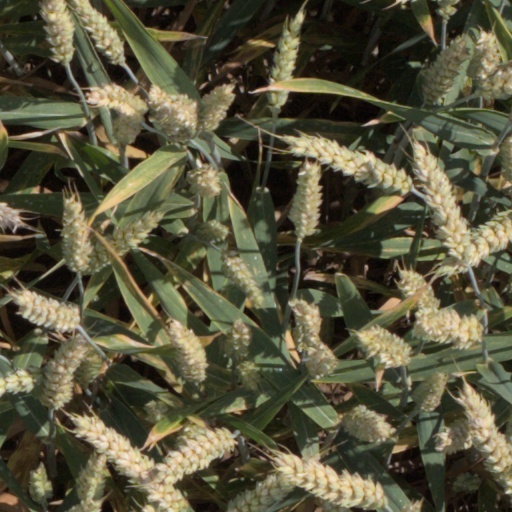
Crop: wheat